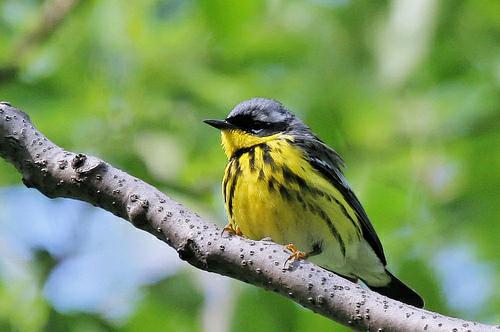
A photo of a magnolia warbler